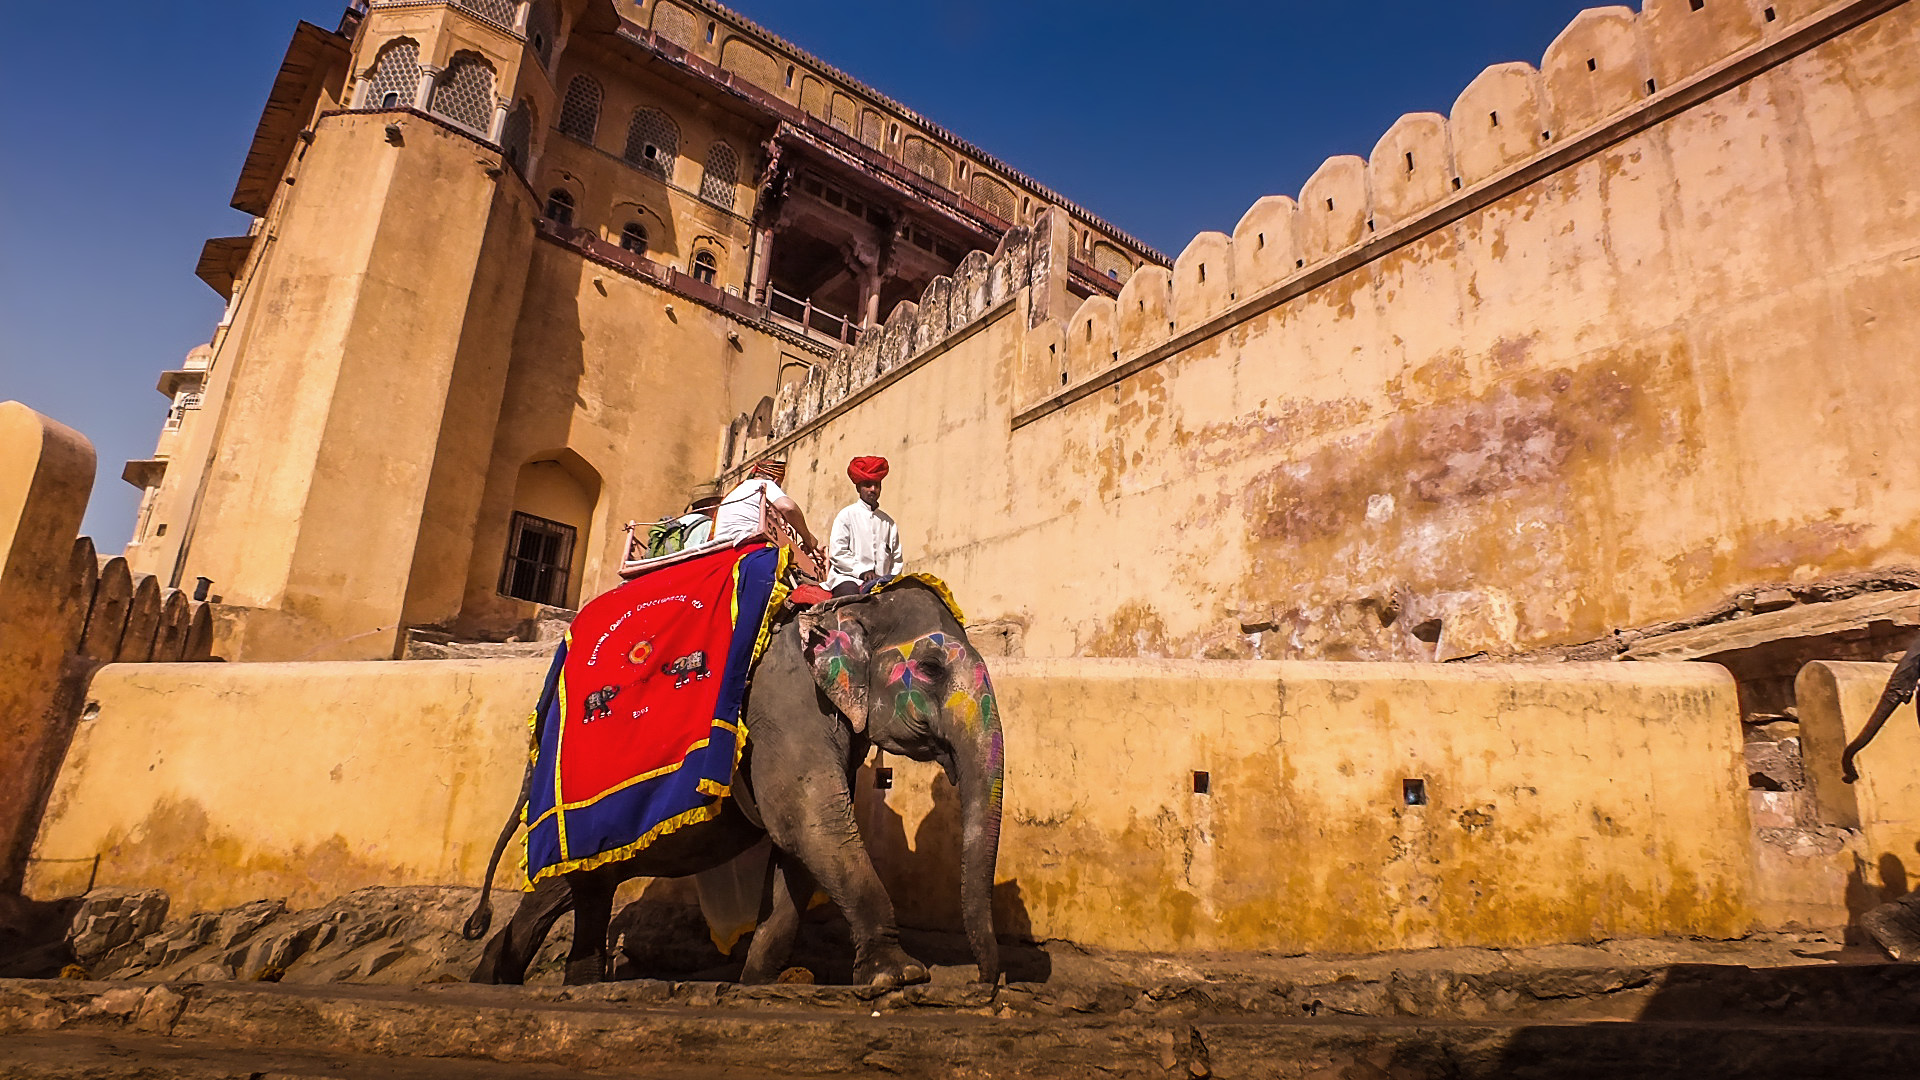
architecture, wall, monument, travel, journey, asia, sightseeing, tourism, elephant, temple, fort, india, hindu, middle ages, amber, jaipur, amer, ancient history